The Dewey Decimal System (novel)

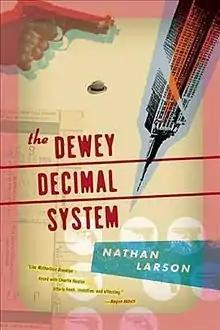
First edition

The Dewey Decimal System is a 2011 science fiction/noir novel by Nathan Larson. It was first published by Akashic Books.